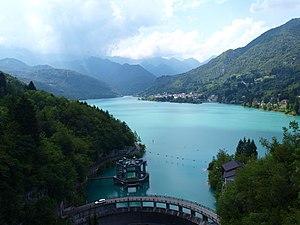
Le Frioul-Vénétie Julienne est une région autonome de l'Italie septentrionale, peuplée de 1,2 million d'habitants, avec une superficie de 7 924 km². Elle a comme capitale Trieste.
Lac de barrage
Le lac de Barcis est un plan d'eau d'origine artificielle situé dans la Valcellina, à 402 mètres d'altitude. Barcis se trouve sur sa rive nord. Il a été créé en 1954 pour l'exploitation de l'énergie hydroélectrique. Il est connu non seulement pour ses eaux, mais également en tant que centre important pour les sports de lac.